Westminster Psalter

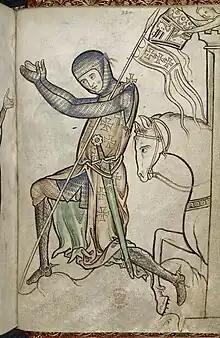
Detail of miniature from the Westminster Psalter, 1250 or later, Royal MS 2 A XXII, f. 220

The Westminster Psalter, British Library, MS Royal 2 A XXII, is an English illuminated psalter of about 1200, with some extra sheets with tinted drawings added around 1250. It is the oldest surviving psalter used at Westminster Abbey, and is presumed to have left Westminster after the Dissolution of the Monasteries. It joined the Old Royal Library as part of the collection of John Theyer, bought by Charles II of England in 1678. Both campaigns of decoration, both the illuminations of the original and the interpolated full-page drawings, are important examples of English manuscript painting from their respective periods.